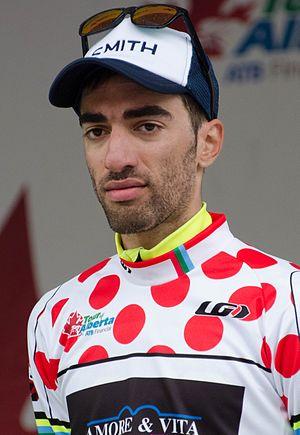
Danilo Celano, né le 7 décembre 1989 à Vasto, est un coureur cycliste italien, membre de l'équipe Sapura.